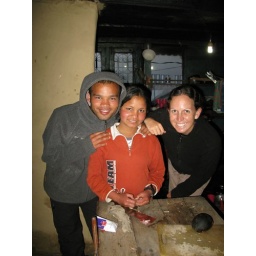
In the kitchen in our tea house